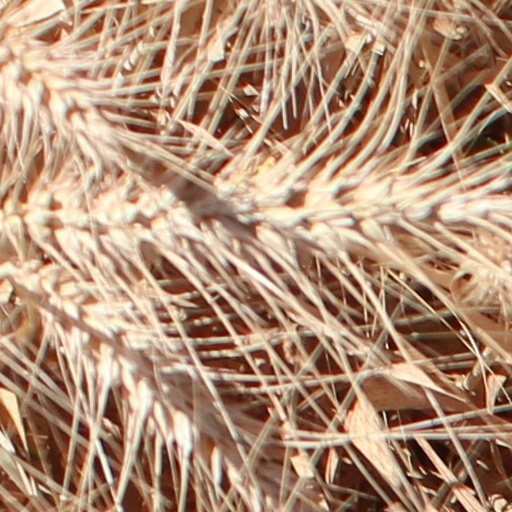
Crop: wheat